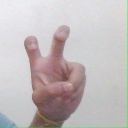
अक्षर: ई